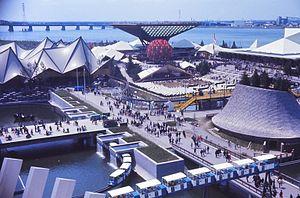
Pavillons de l' Ontario, du Canada, des Provinces-de-l'Ouest, vus depuis le pavillon de la France. À gauche , le bassin et les chutes d'eau du pavillon du Québec. On voit bien le Minirail ceinturant les sites des pavillons. Expo 67, Montréal, Québec, Canada.
L'Expo 67 de Montréal est une Exposition universelle tenue en 1967 sur le thème de « Terre des Hommes ». Ces grandes expositions se tiennent depuis le milieu du XIXᵉ siècle et servent à mettre en valeur les réalisations technologiques et industrielles des pays hôtes.
Le Centenaire du Canada célèbre en 1967 le 100ᵉ anniversaire de la création de la Confédération canadienne, et par le même fait des états fédérés du Québec, de l'Ontario, de la Nouvelle-Écosse et du Nouveau-Brunswick. Les festivités débutent le 1ᵉʳ janvier 1967, avec l'allumage de la Flamme du centenaire, et culminent le 1ᵉʳ juillet 1967, lors de la Fête du Canada.
Fritz Gottschalk, né le 30 décembre 1937 à Zurich, est un graphiste suisso-canadien membre de l'Alliance graphique internationale. Il est le co-fondateur et copropriétaire de l'agence de design internationale Gottschalk+Ash avec son partenaire d'affaire Stuart Ash.
Cet article traite des événements qui se sont produits durant l'année 1967 au Canada.